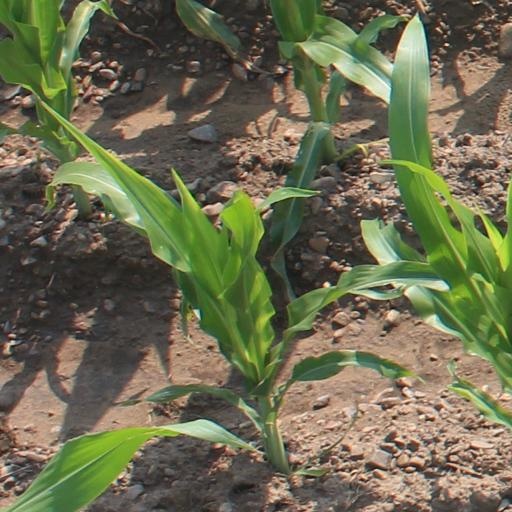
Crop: maize; corn